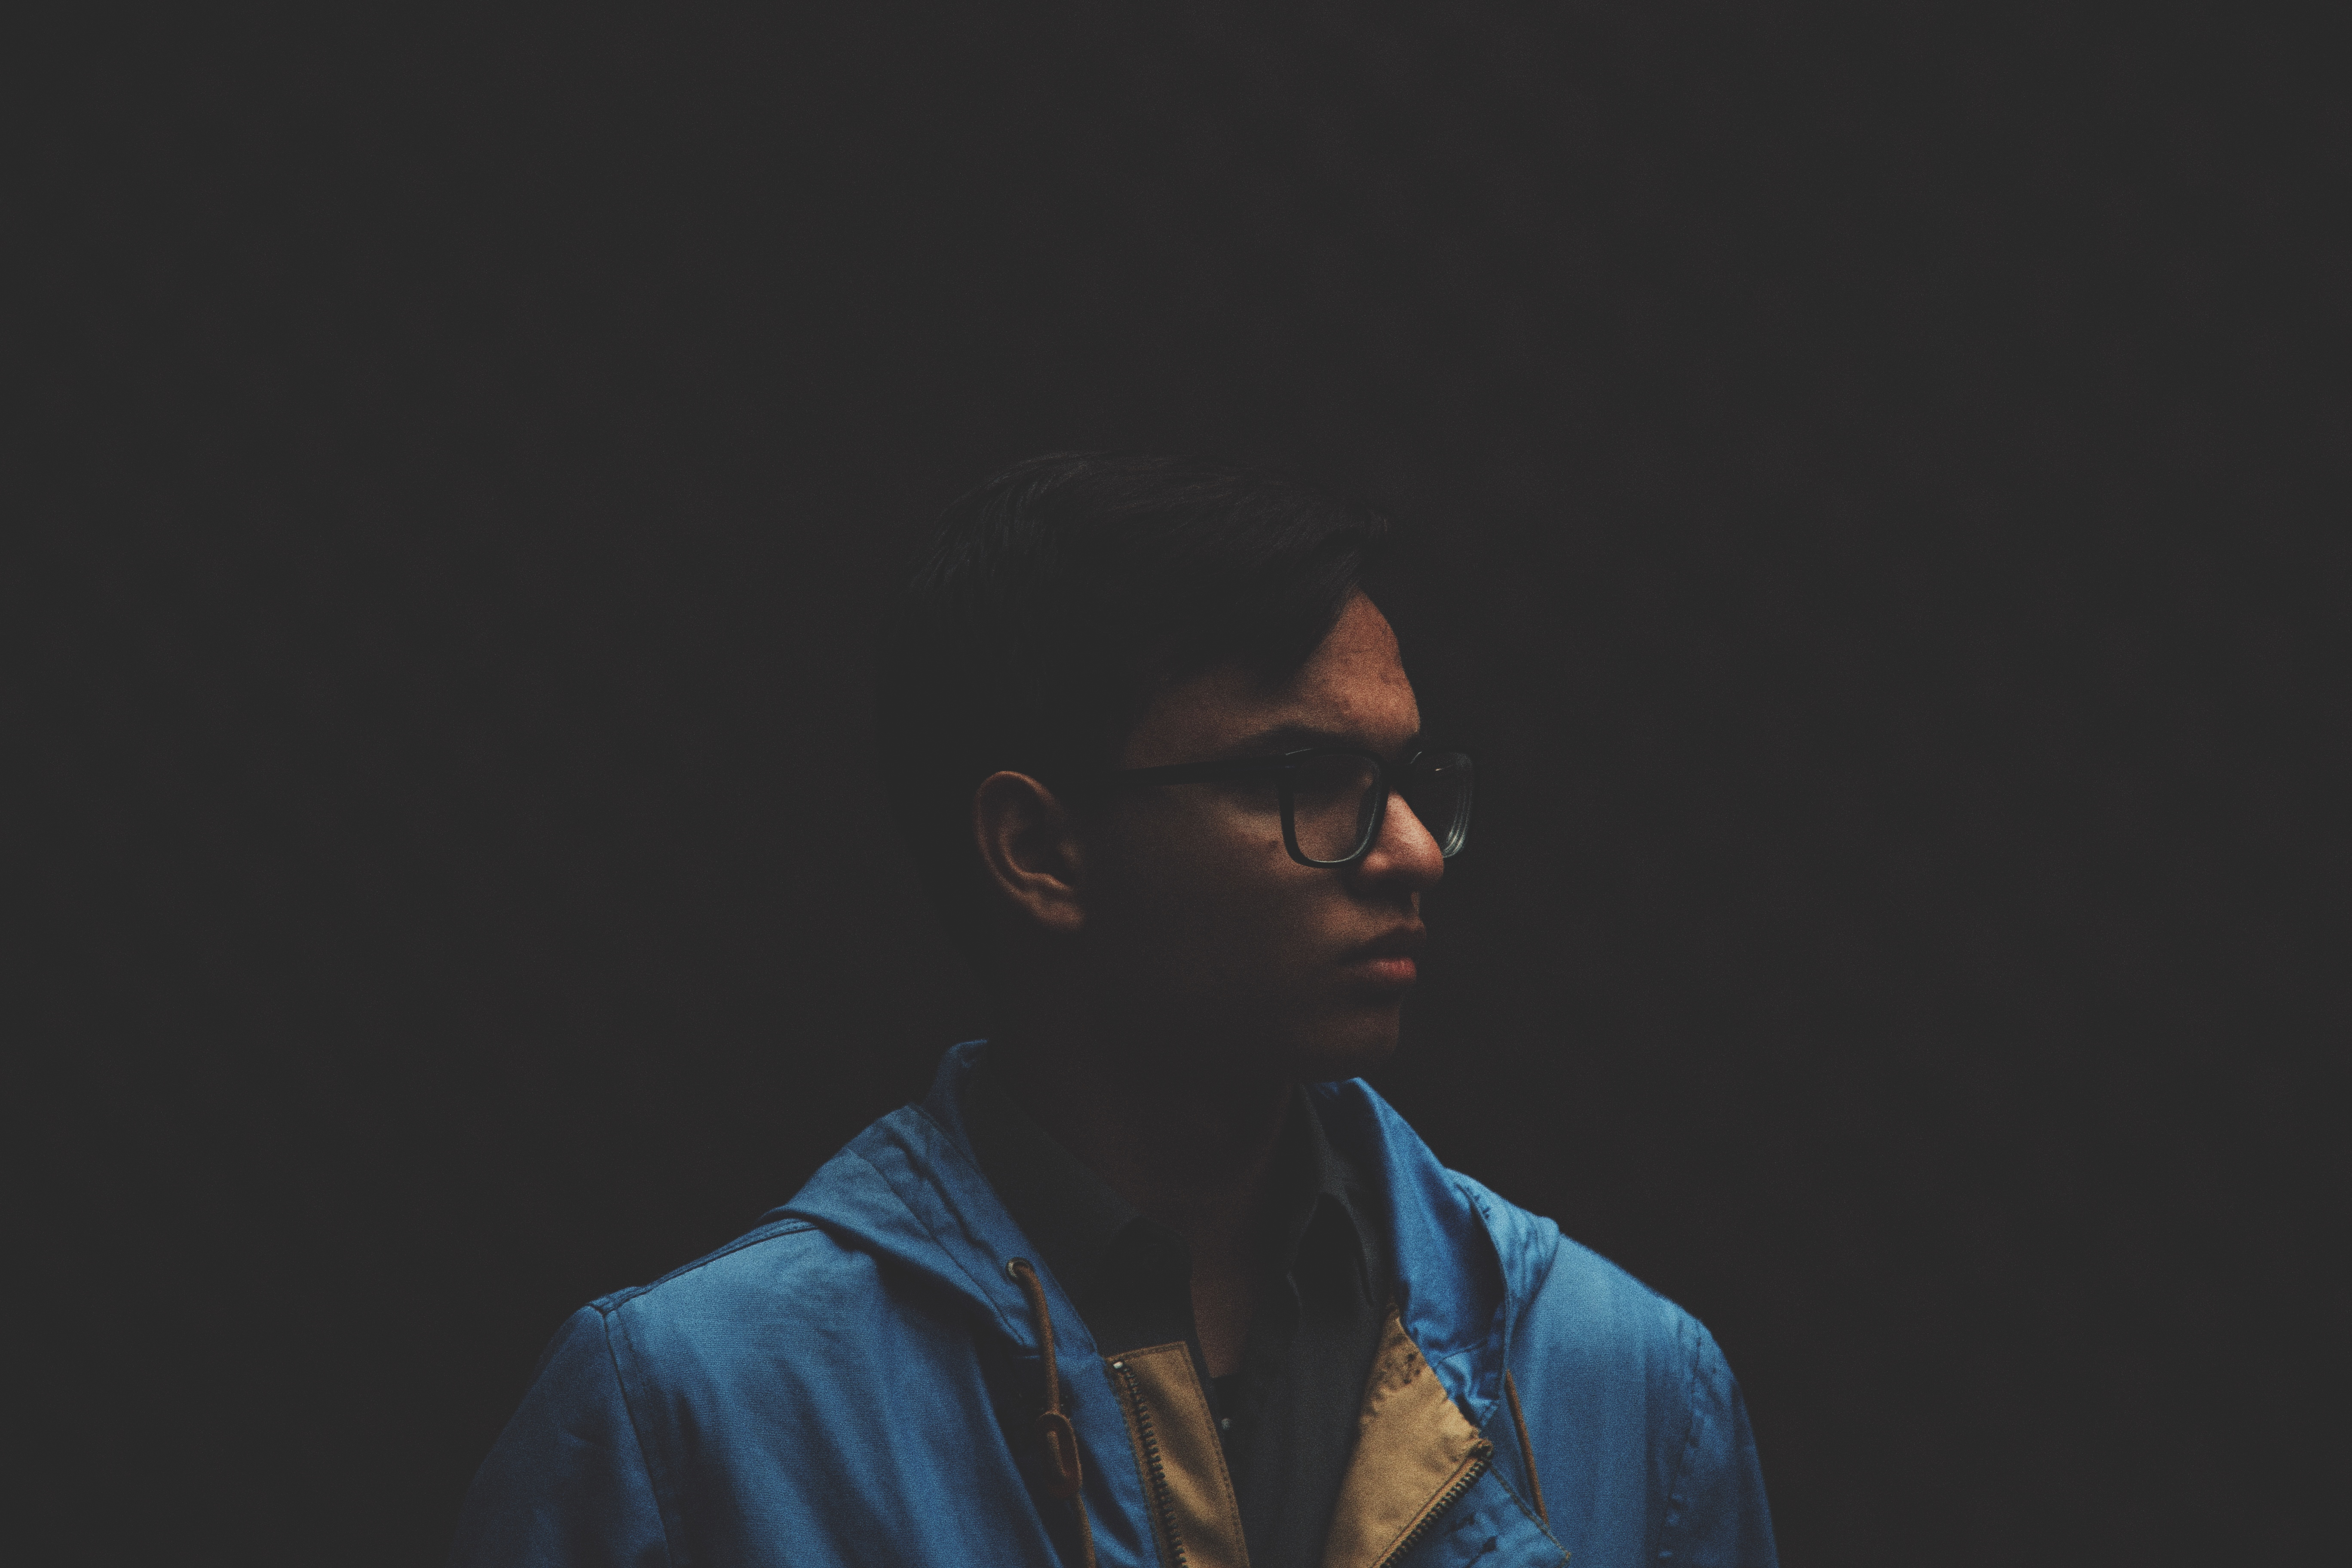
man, male, guy, darkness, blue, black, spectacles, stage, glasses, screenshot